Marta Carissimi

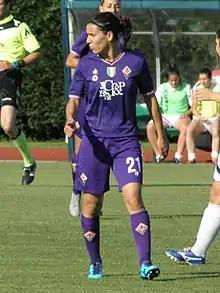
Marta Carissimi (2018)

Marta Carissimi (born 3 May 1987) is an Italian football midfielder, who played in Serie A for AC Milan Women.